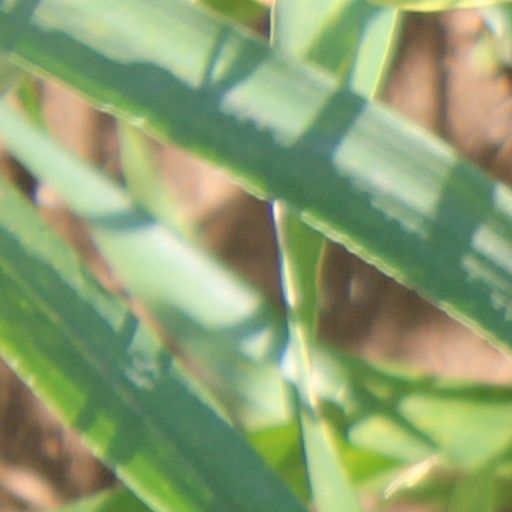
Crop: wheat